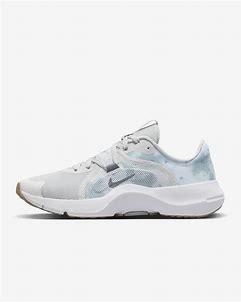
Brand: Nike
Model: In Season Tr 13